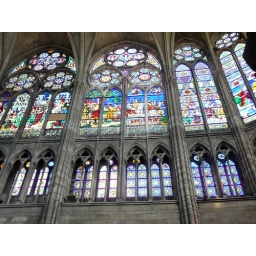
Stained glass windows in the Basilica of Saint Denis, Paris